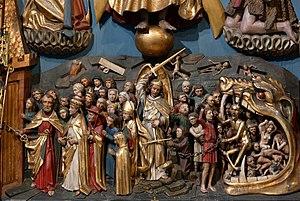
Alsace, Bas-Rhin, Église Saint-Georges de Haguenau (PA00084724, IA00061901). Retable ""Jugement dernier"" (Veit WAGNER, 1496): Saint Michel pesant les âmes, élus et damnés. This object is classé Monument Historique in the base Palissy, database of the French furniture patrimony of the French ministry of culture,
Haguenau, prononcé Hawenau en dialecte alsacien, est une commune française du département du Bas-Rhin. Sous-préfecture de département, elle fait partie de la région administrative Grand Est.